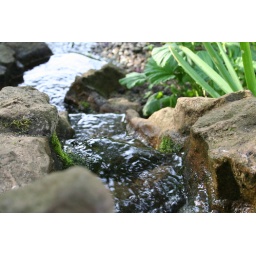
This is a mini river in our garden. I like how the water twinkles in the light.